Starbucks

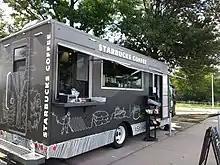
A Starbucks food truck in a rest area on the New Jersey Turnpike, 2018

In July 1996, the first Starbucks location opened outside of North America: a store in Tokyo, Japan. Its 300th store opened in October 2001.